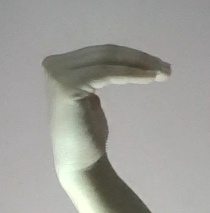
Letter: haa